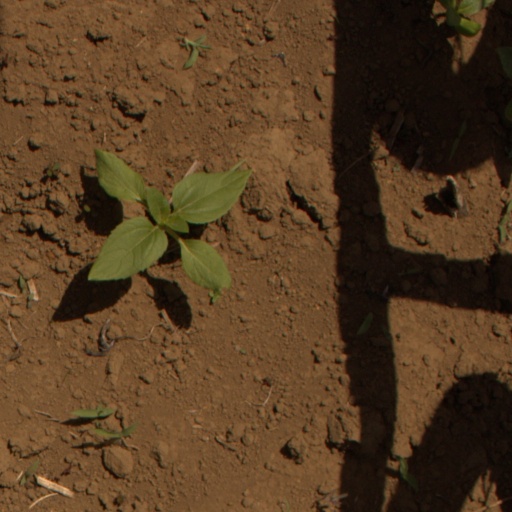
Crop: Jerusalem artichoke